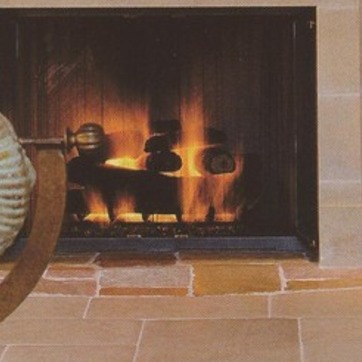
Material: other